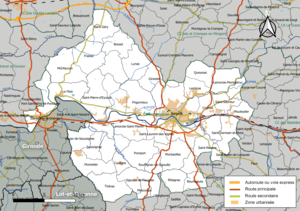
Carte géographique de la Communauté d'agglomération Bergeracoise, département de la Dordogne, France. Composition au 1er janvier 2019.
La communauté d'agglomération bergeracoise est, à partir du 1ᵉʳ janvier 2017, une structure intercommunale française située dans le département de la Dordogne, en région Nouvelle-Aquitaine.